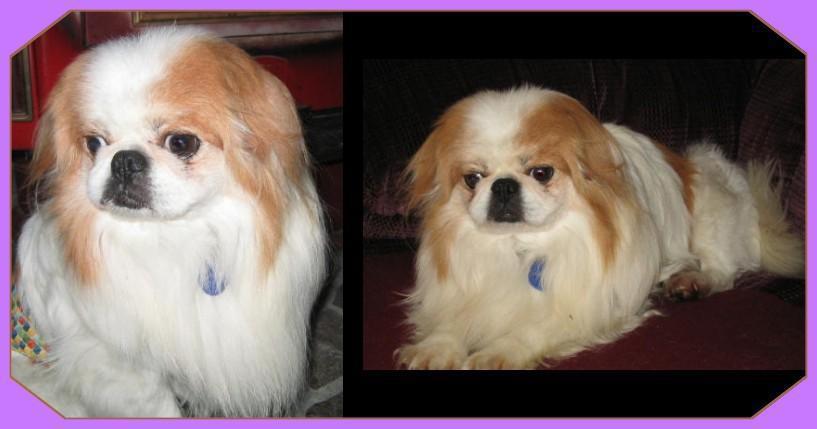
Japanese_spaniel